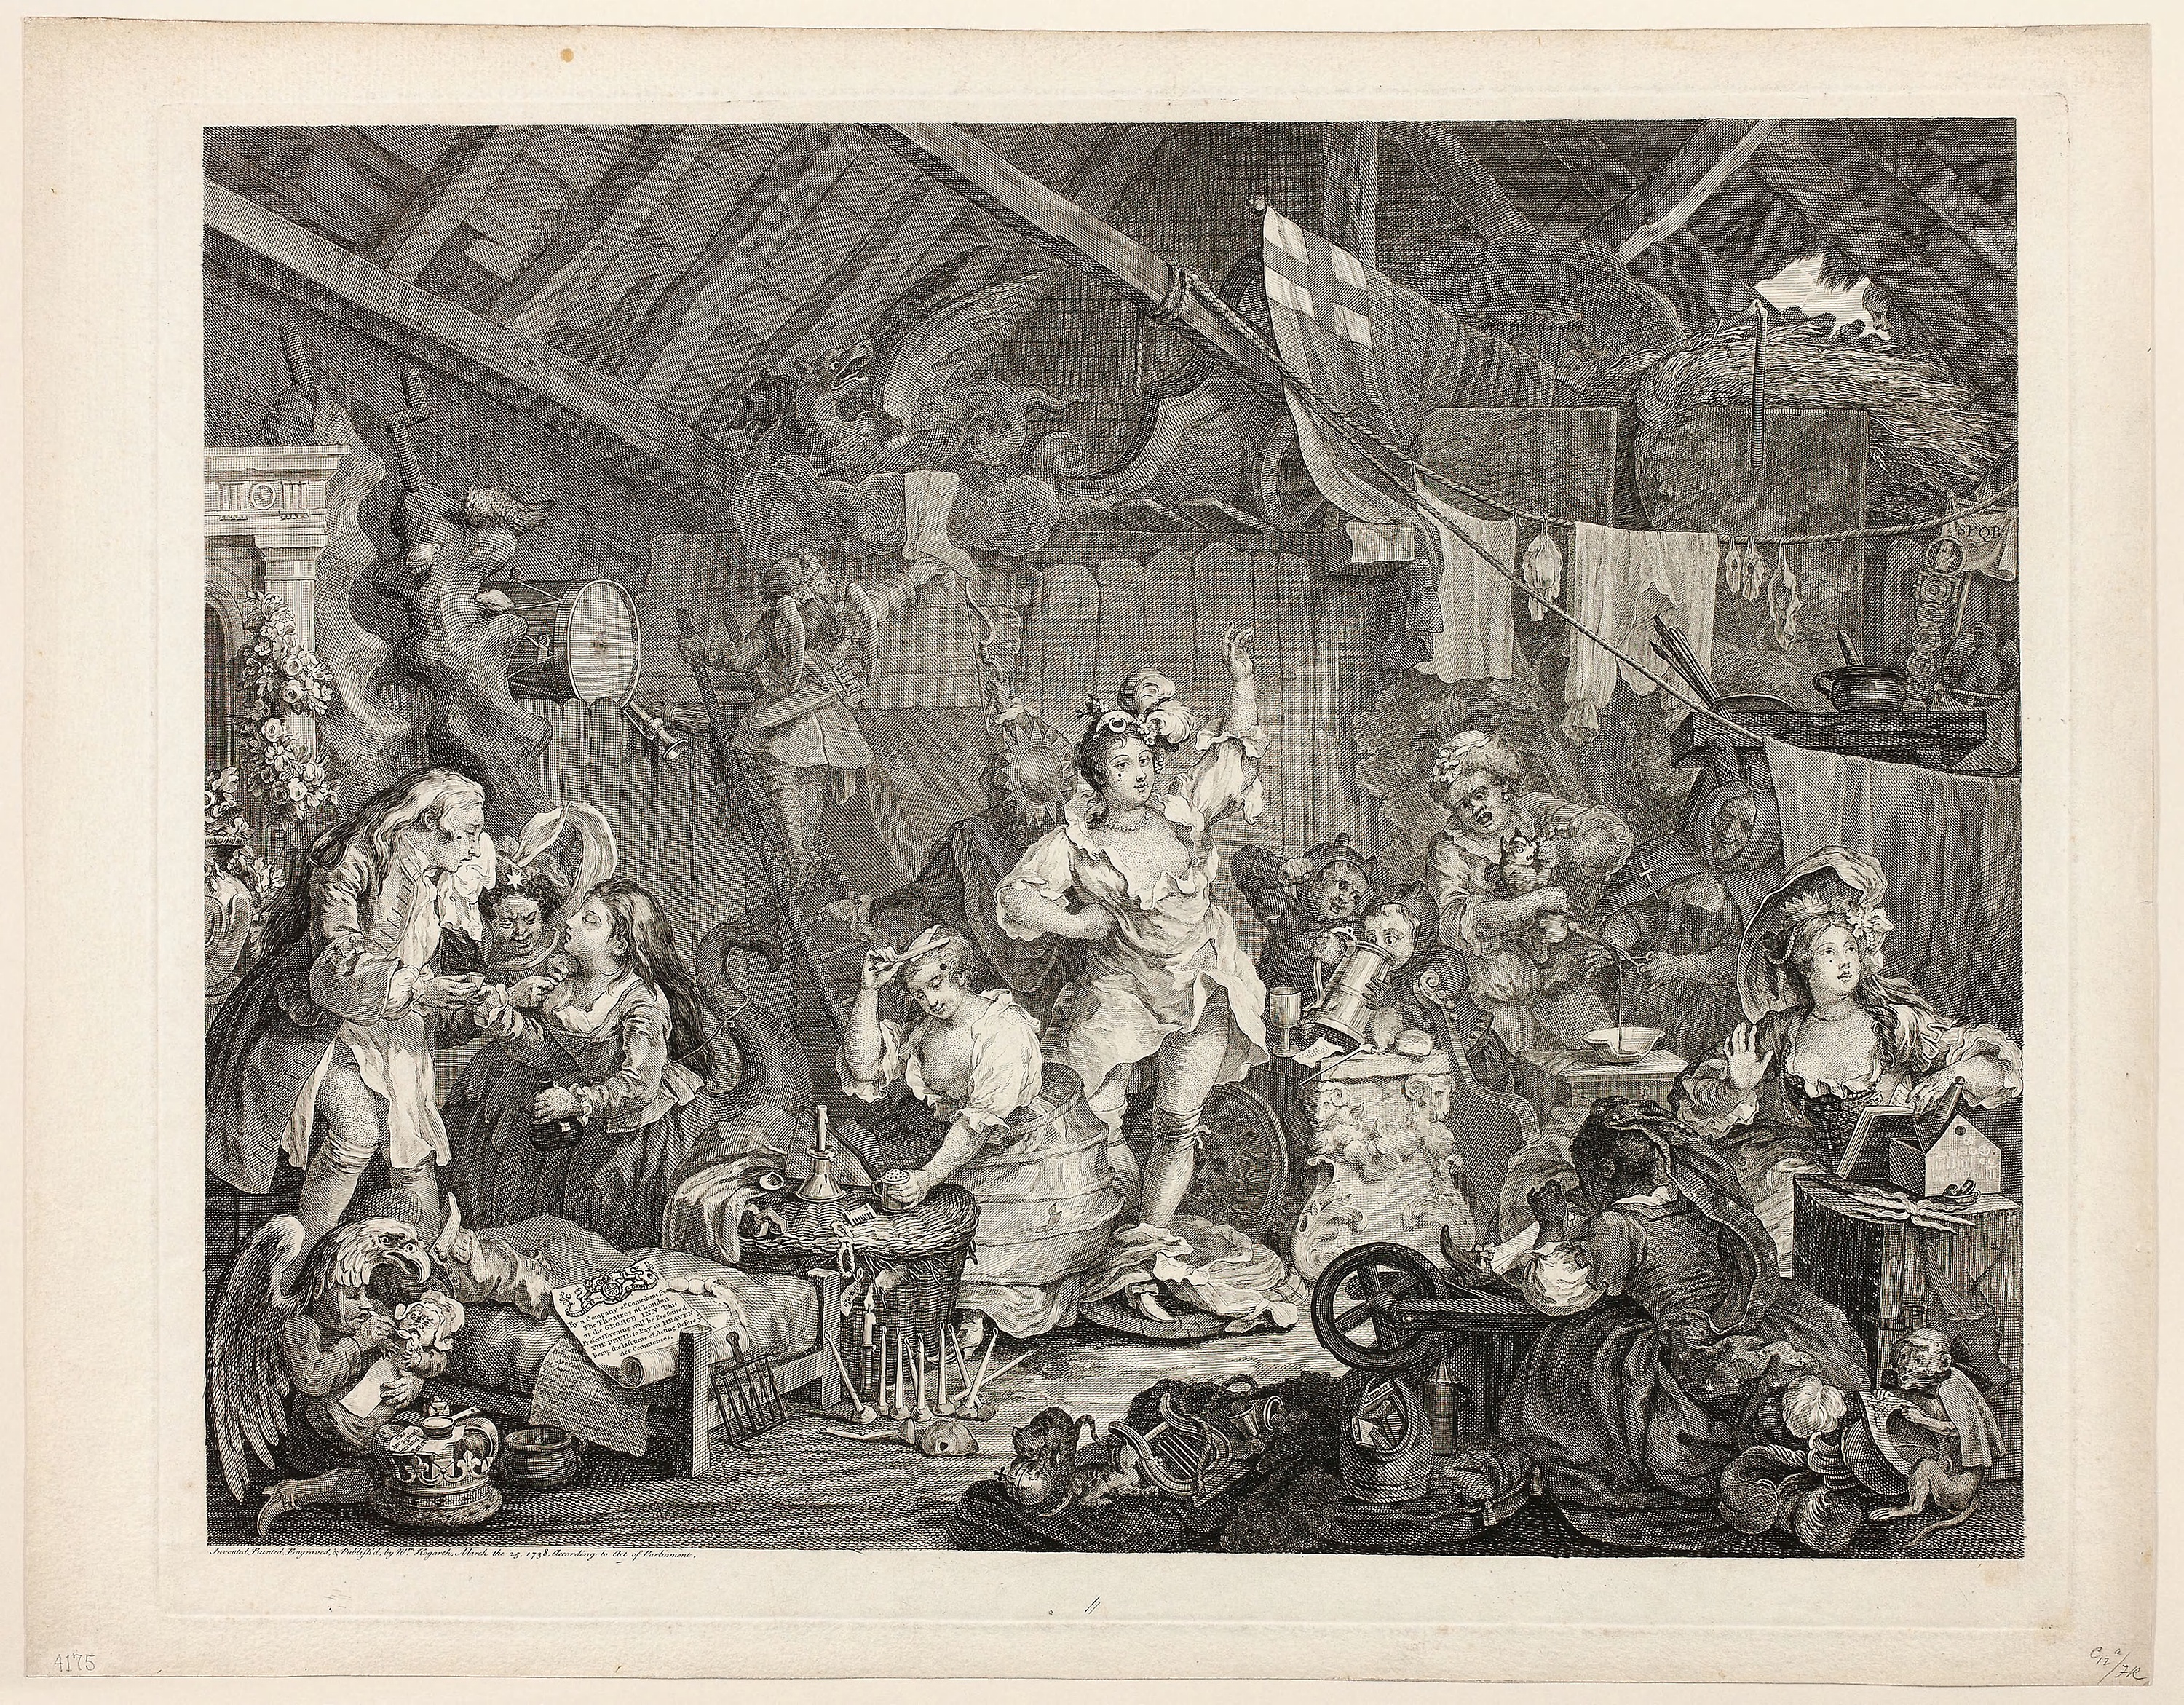
art, history, tapestry, picture frame, artwork, black and white, stock photography, ancient history, visual arts